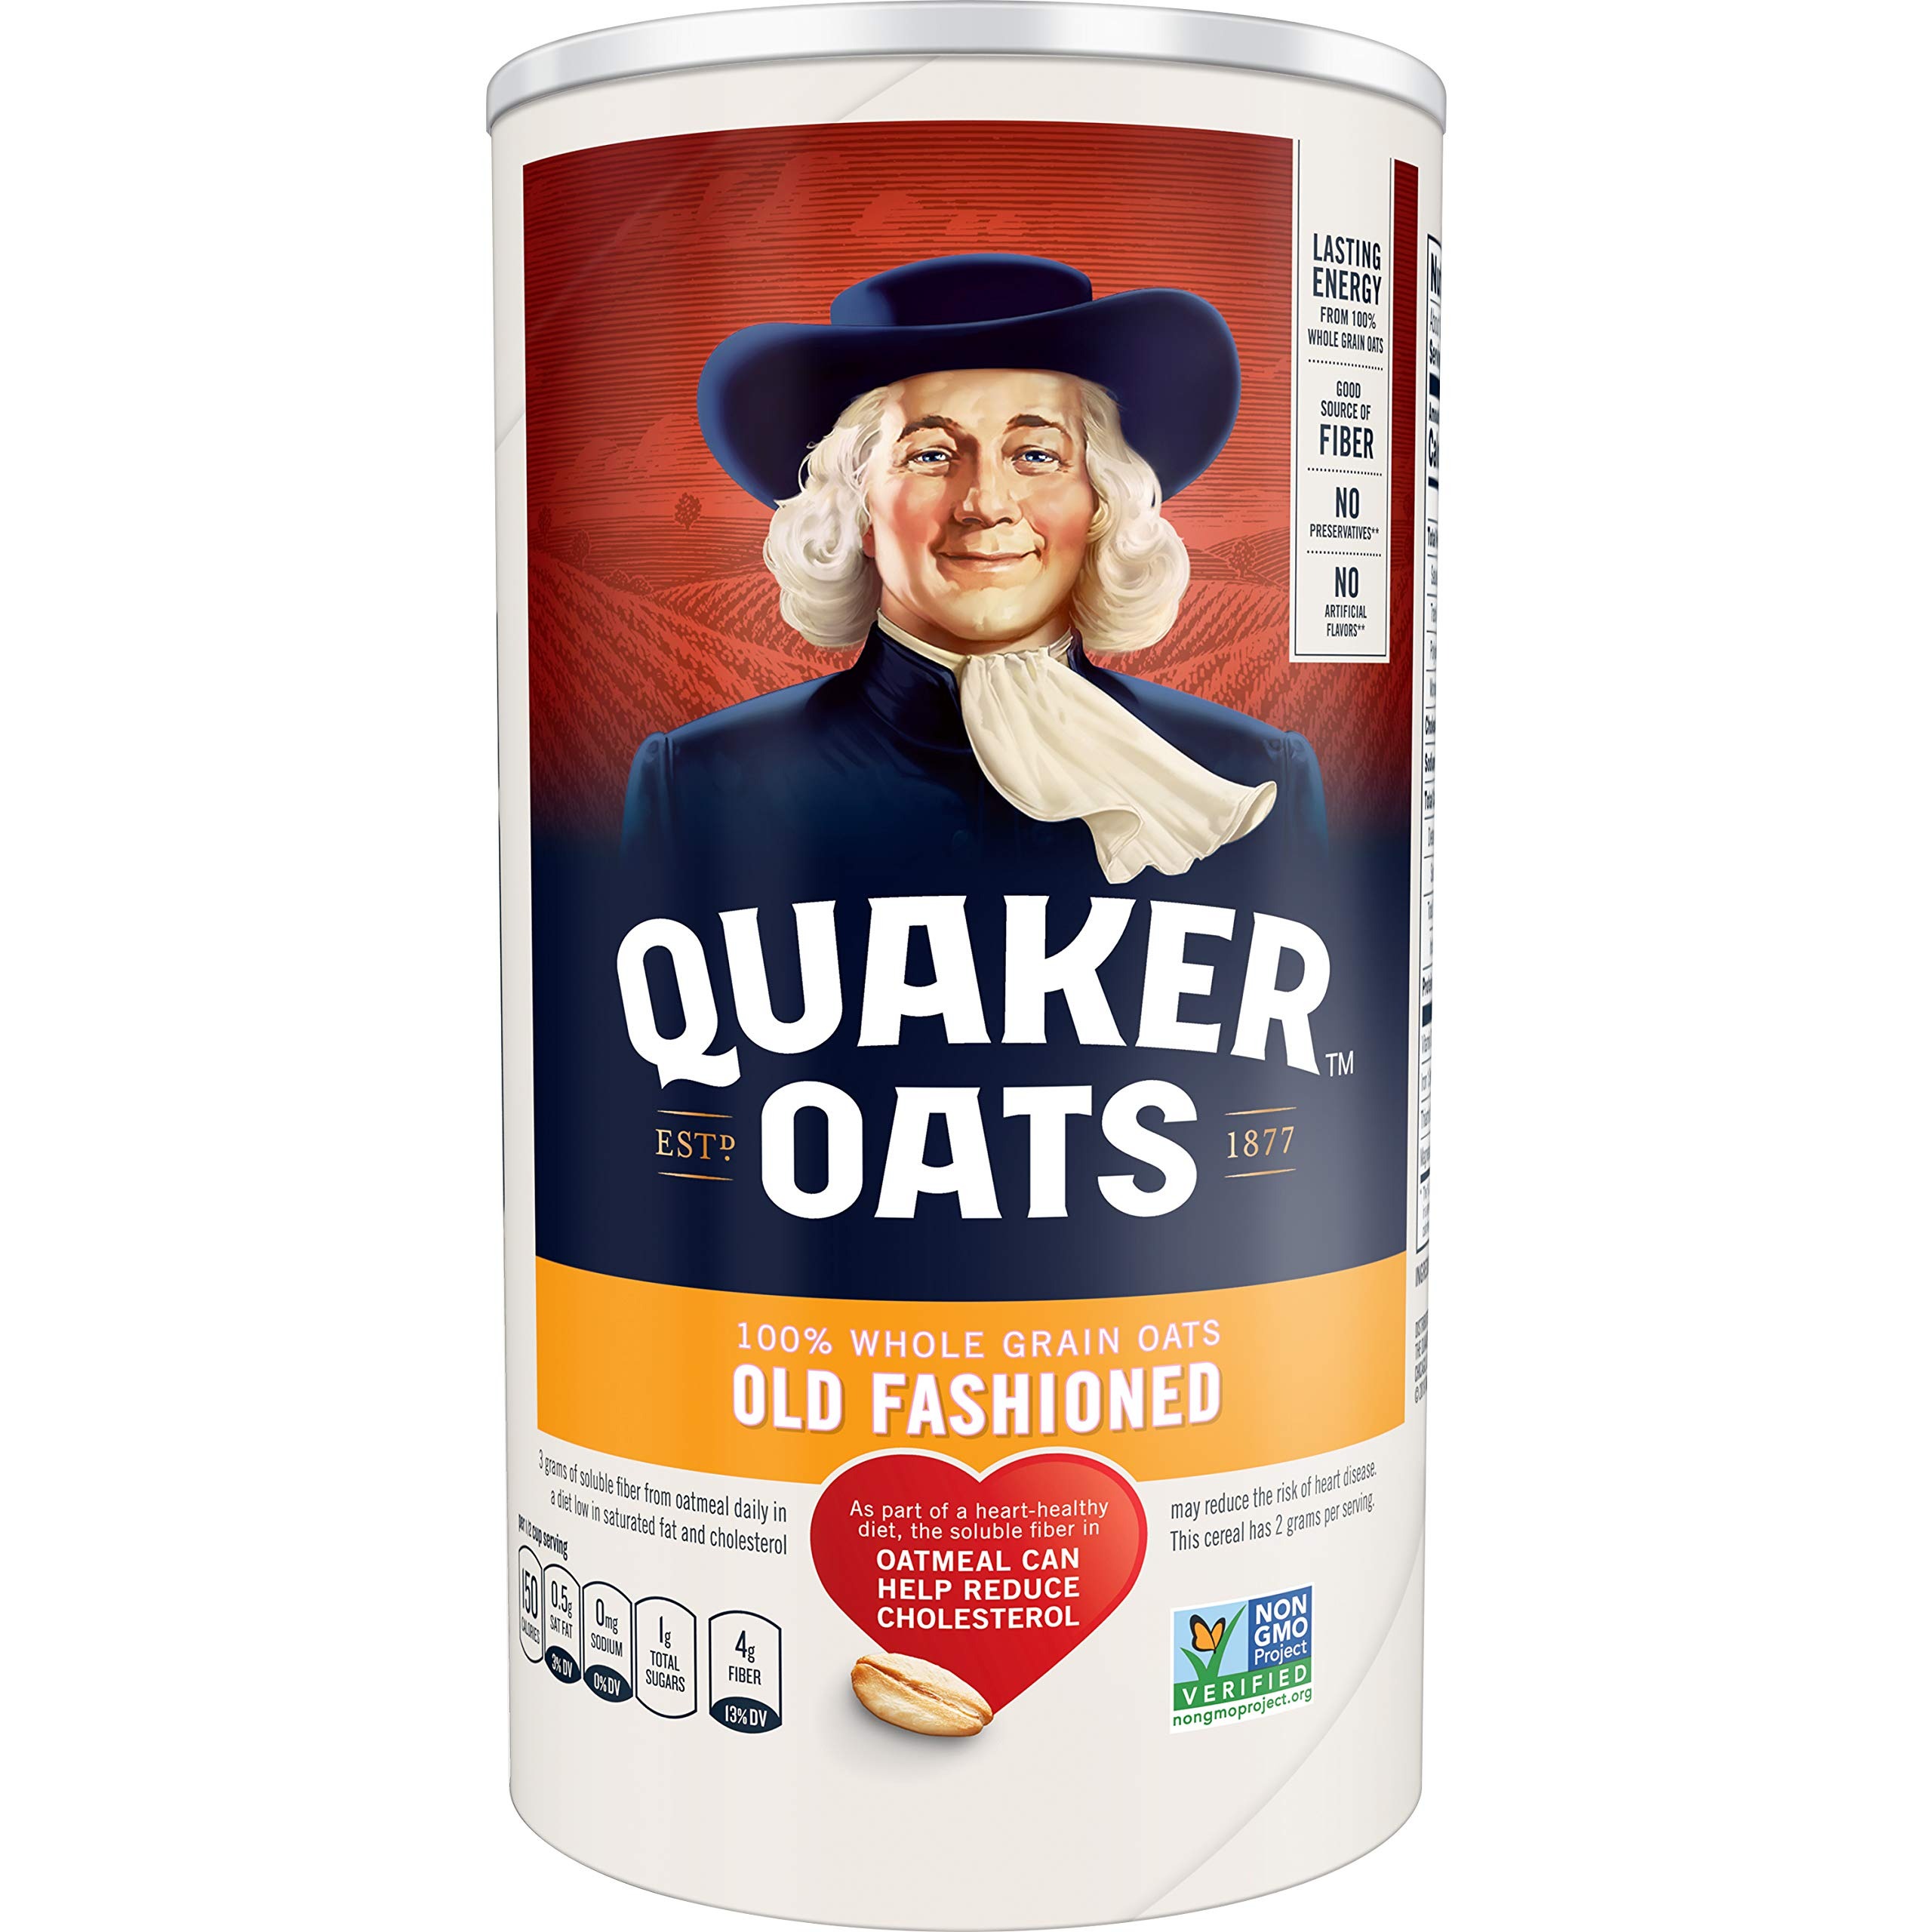
Item Name: Quaker Old Fashioned Oats 18 oz
Bullet Point 1: Heart Healthy Whole Grains &ndash; Quaker Oats are 100% Whole Grains.
Bullet Point 2: Diets rich in whole grain foods and other plant foods
Bullet Point 3: Low in saturated fat &amp; cholesterol may help reduce the risk of heart disease.
Product Description: Grocery
Value: 18.0
Unit: Fl Oz

Price: 5.18